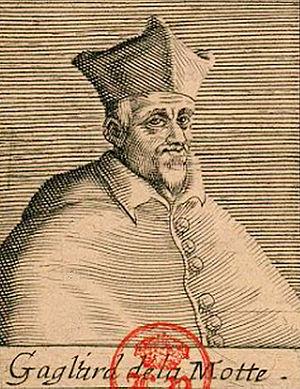
Cardinal Gaillard de La Motte Pressange
Gaillard de La Motte, né à Bordeaux et mort le 20 novembre 1356 à Avignon, neveu du pape Clément V, est un prélat catholique français, qui fut évêque et cardinal.